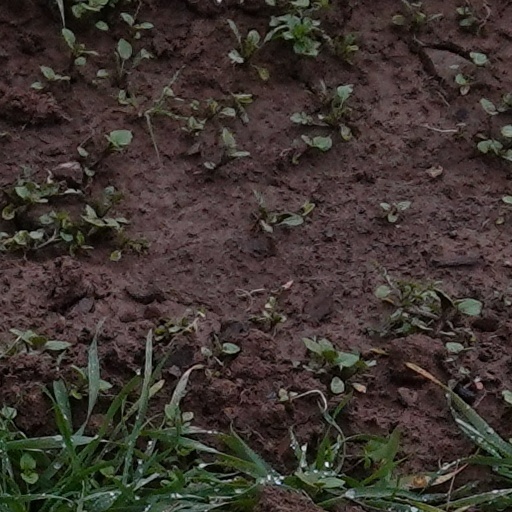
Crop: wheat